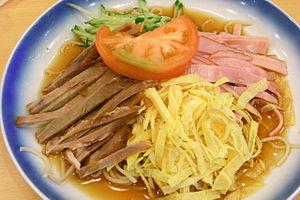
Hiyashi chūka est un plat japonais consistant en un bol de rāmen froides, recouvertes de différentes garnitures, servi en été. Les garnitures sont généralement des ingrédients frais très colorés ; le tout est recouvert de sauce tare.